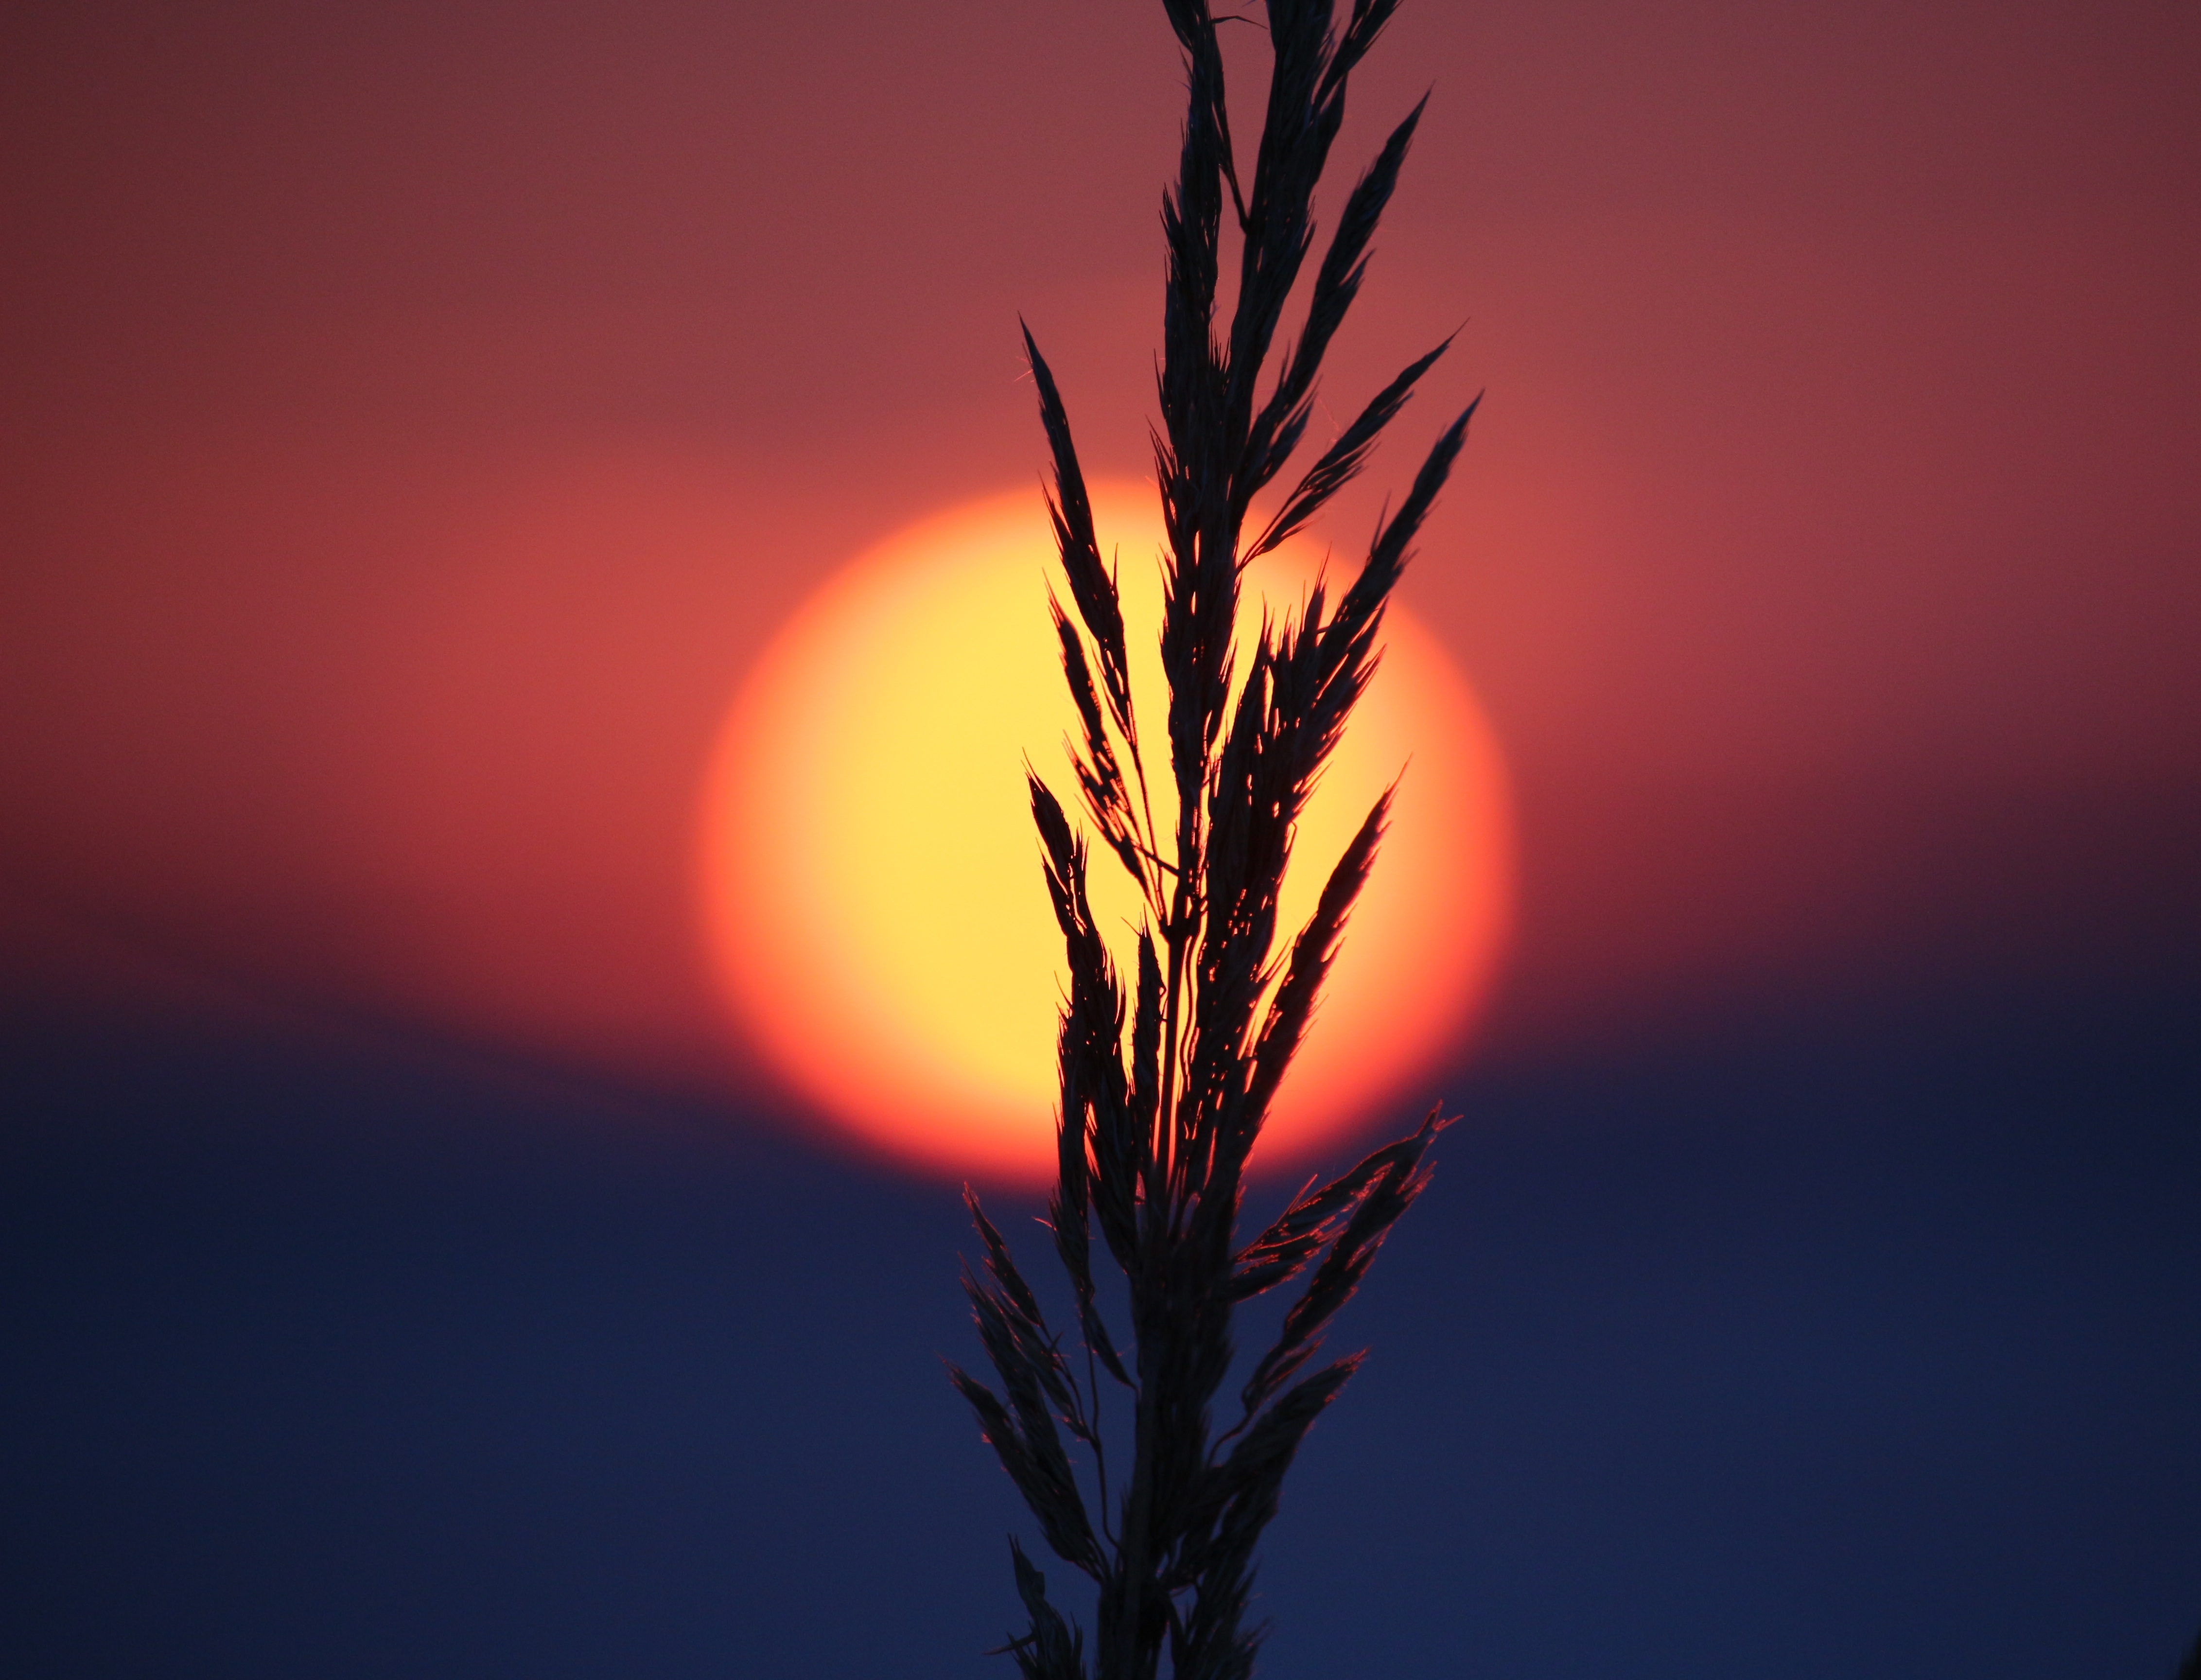
tree, nature, grass, horizon, branch, light, plant, sky, sun, sunrise, sunset, sunlight, morning, leaf, flower, dawn, atmosphere, dusk, evening, twilight, reflection, color, abendstimmung, grasses, afterglow, evening sky, macro photography, grass family, atmosphere of earth, computer wallpaper